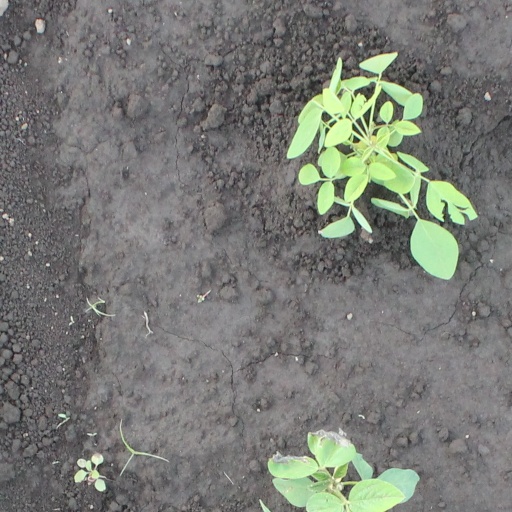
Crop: soybean